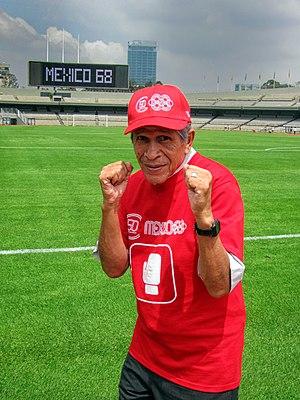
Ricardo Delgado est un boxeur mexicain né le 13 juillet 1947 à Mexico.